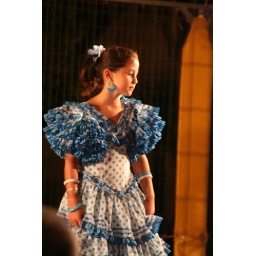
A girl in a traditional flamenco dress at the Feria de Espartinas